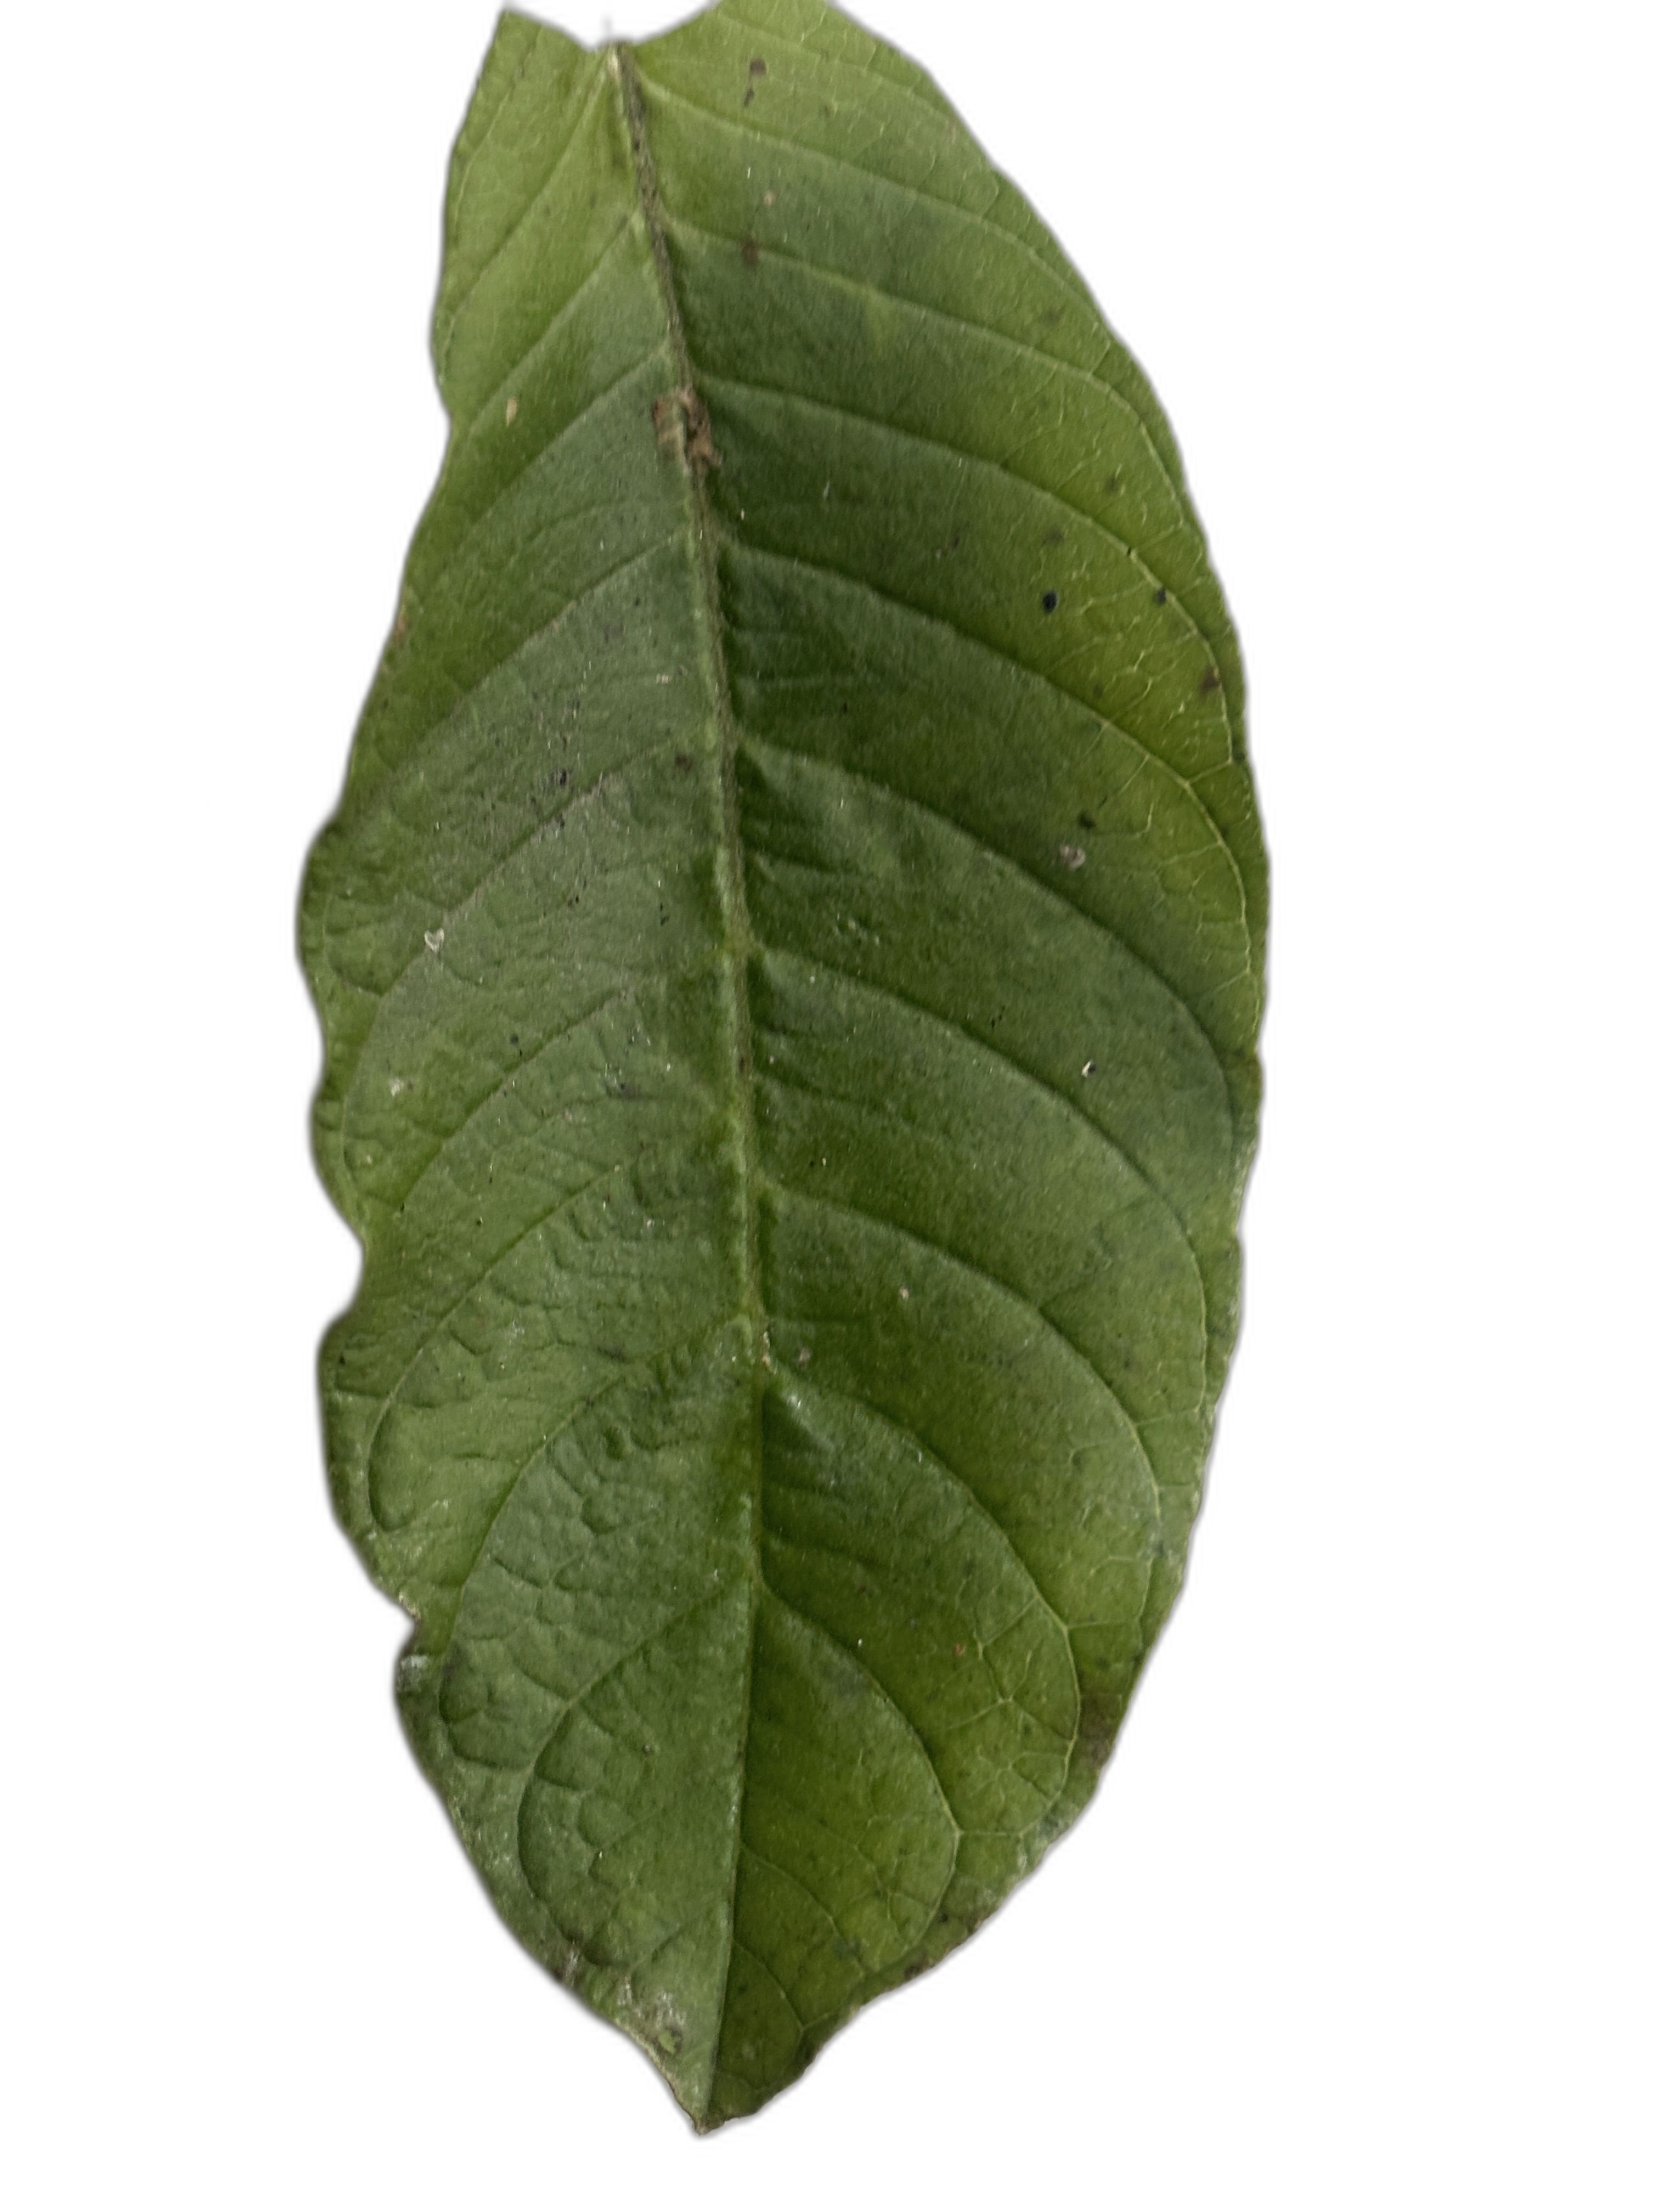
Plant part: leaf
Disease: Healthy